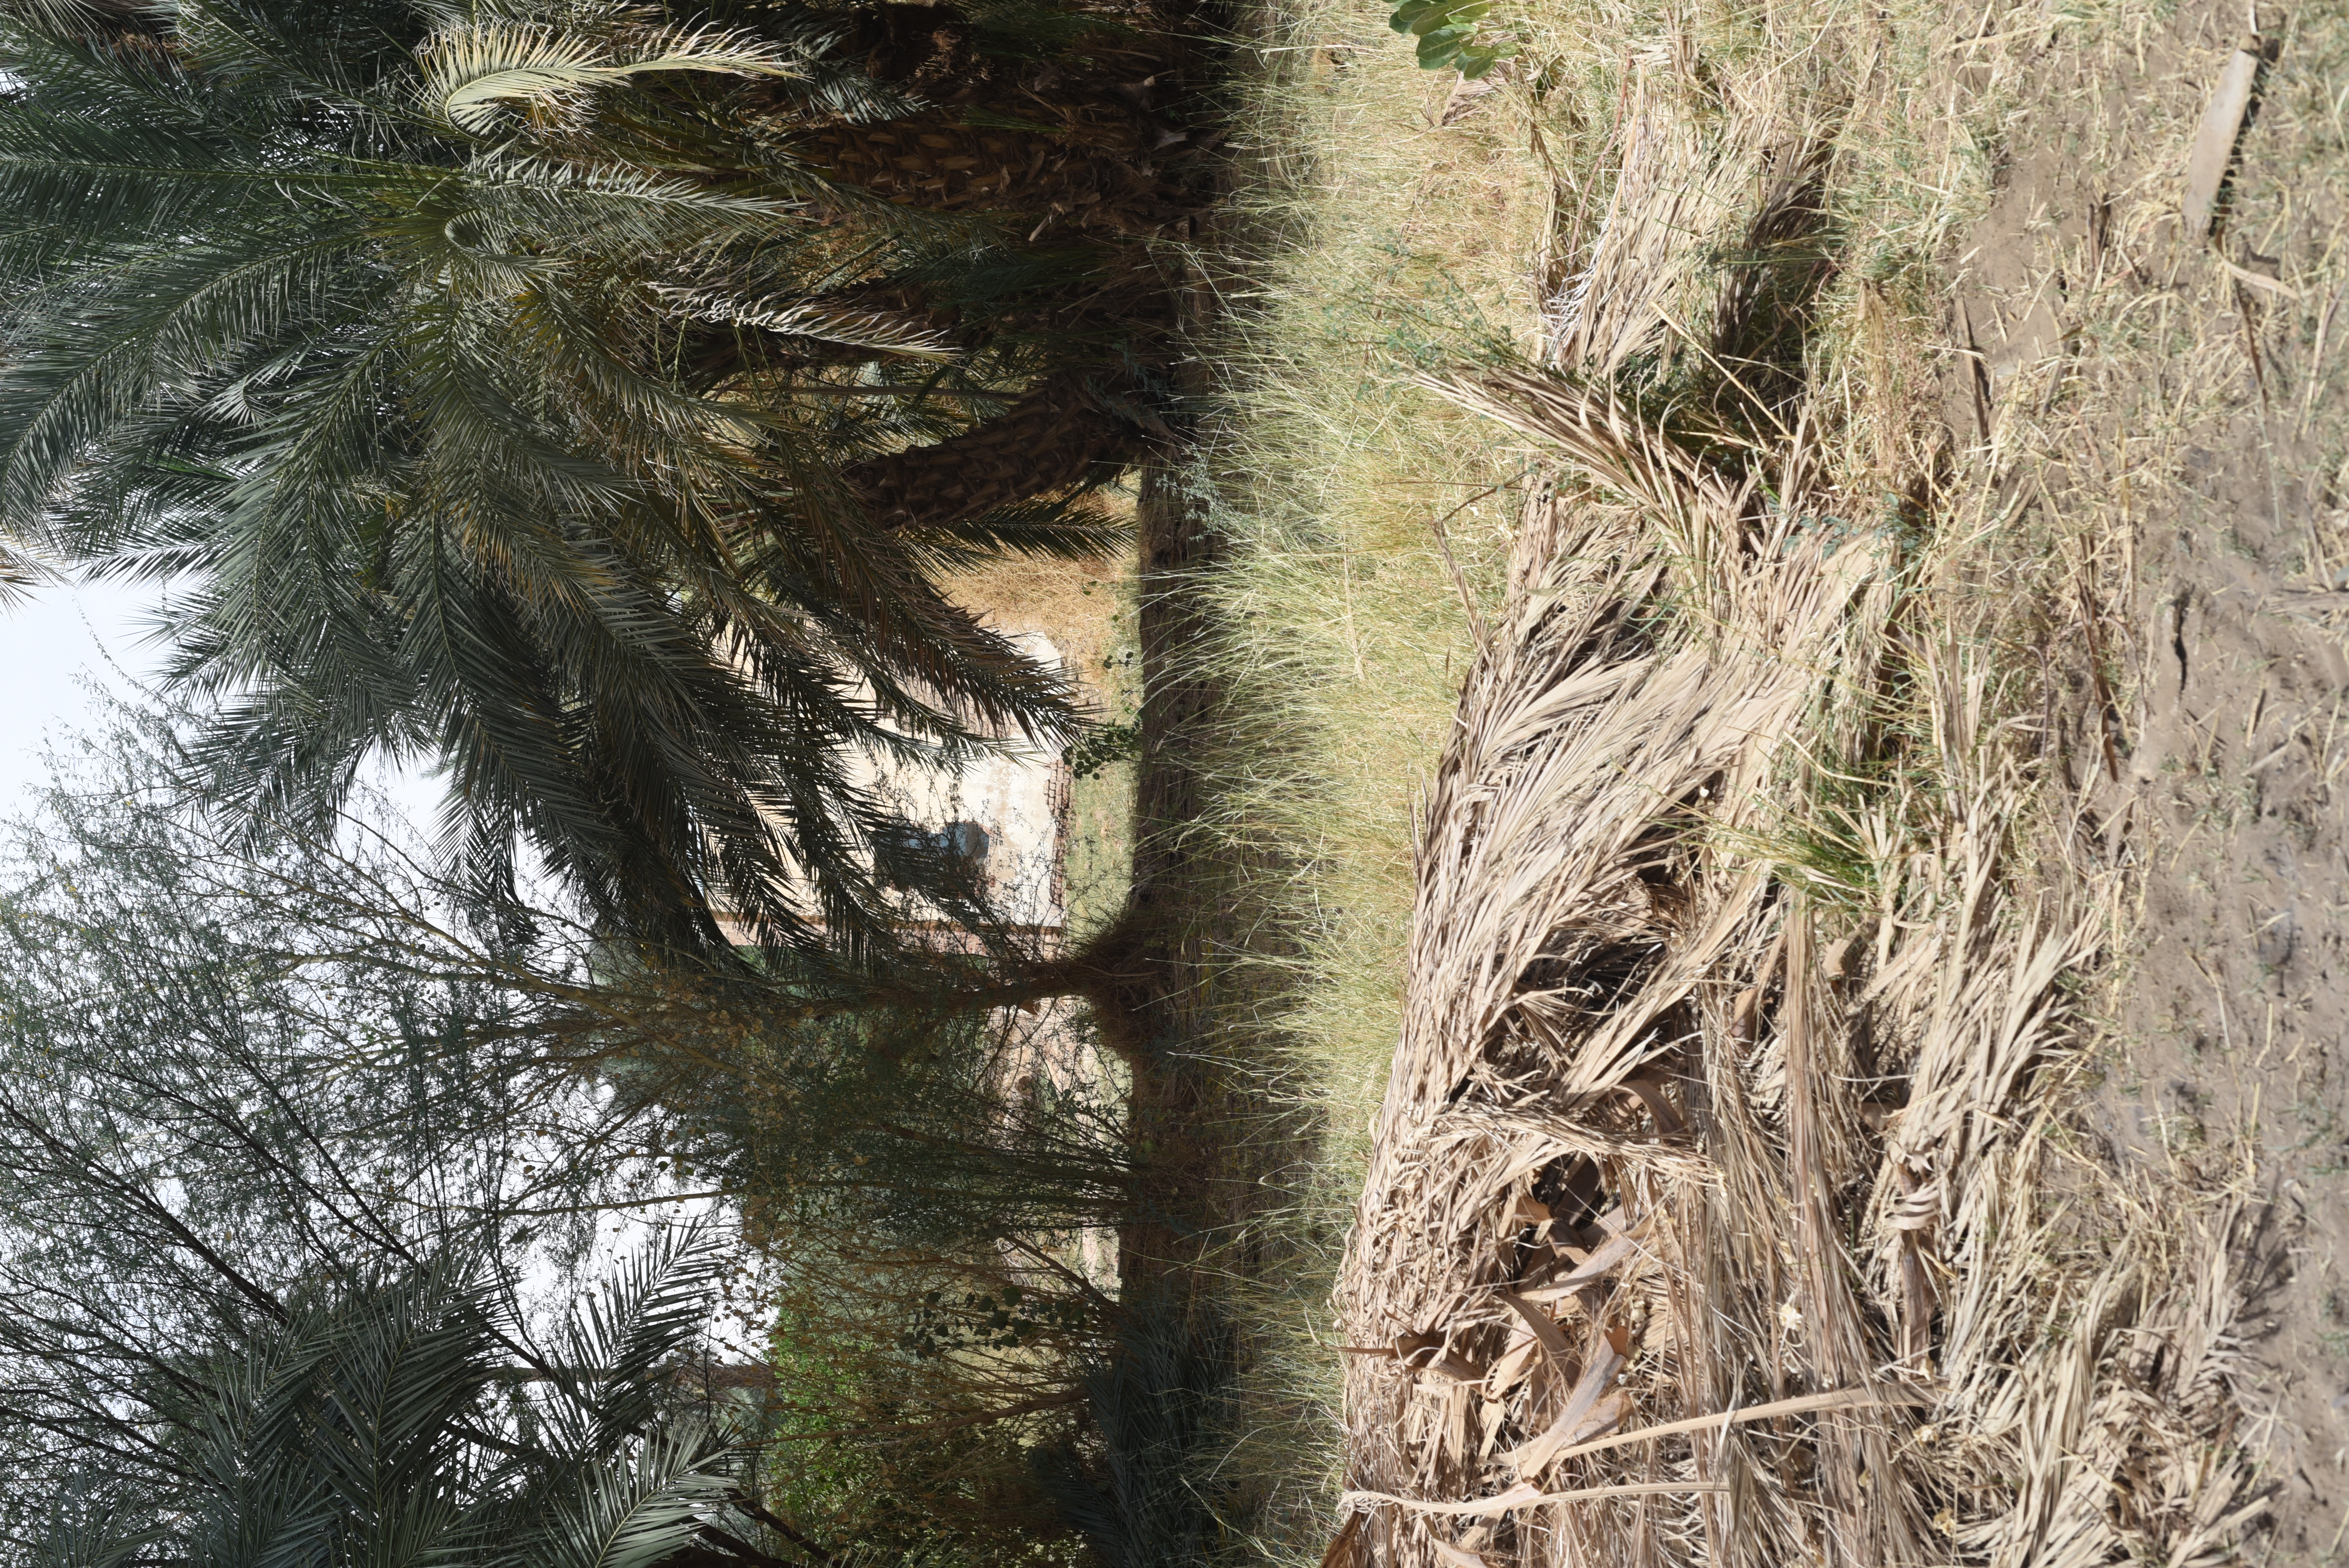
الوصف بالفصحى: نخلة ميتة زعفها أصفر وخلفها نخيل وعشب أخضر.
الوصف بالعامية السودانية: نخلة ميتة وزعفها أصفر ووراءهانخيل وعشب أخضر.
التصنيف: Nature & Landscape
التصنيف الفرعي: Trees and vegetation